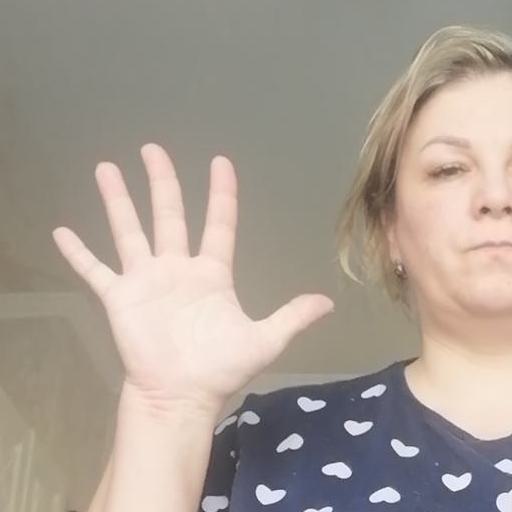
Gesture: palm